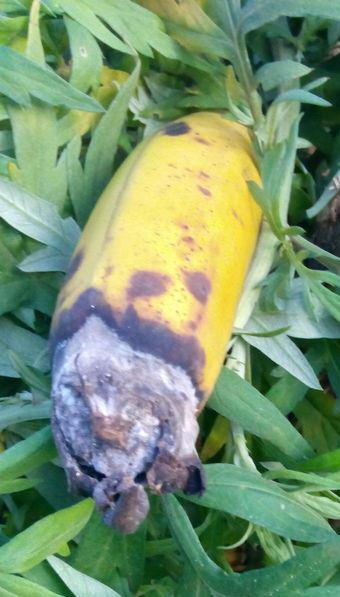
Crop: unknown
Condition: banana_banana_cigar_end_rot